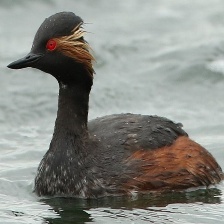
Species: BLACK-NECKED GREBE
Scientific name: PODICEPS NIGRICOLLIS